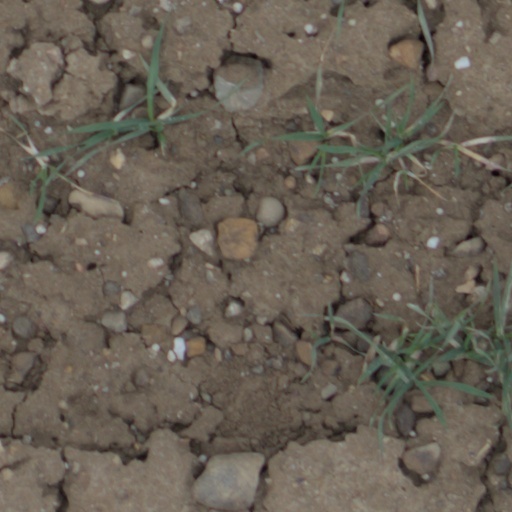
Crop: wheat